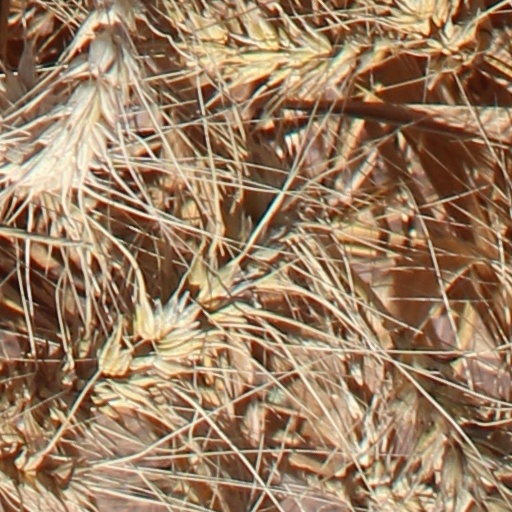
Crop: wheat